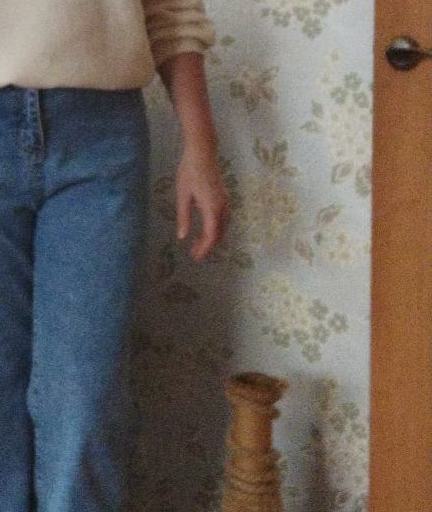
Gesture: no_gesture